Military history of New Zealand

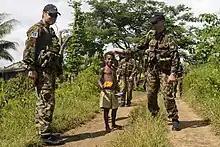
New Zealanders a part of the Regional Assistance Mission to Solomon Islands on patrol, 2009.

In November 2001, New Zealand announced it would provide military assistance to the US-led Operation Enduring Freedom. A Royal New Zealand Navy frigate and Royal New Zealand Air Force P-3 Orion were also deployed to the Persian Gulf in support of the operation. From 2003 to 2013, the NZDF deployed a 122-person Provincial Reconstruction Team (PRT) to Bamyan Province, to assist local authorities in maintaining security. The PRT also managed the New Zealand Aid Programme teams. Corporal Willie Apiata of the Special Air Service was awarded the first Victoria Cross for New Zealand while serving in Afghanistan in 2004.